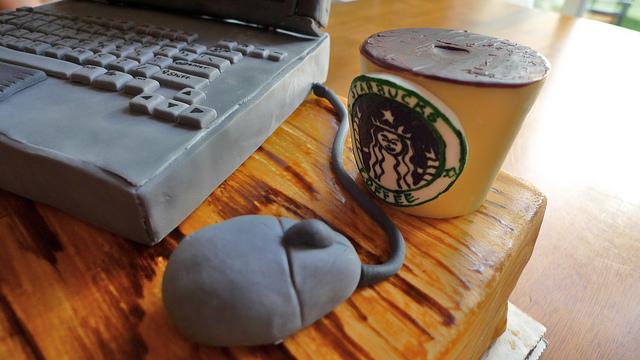
user: Given an image and a question. Answer the question in a short answer. Question: What materials were used to make the fake mouse and keyboard? Short Answer:
assistant: clay